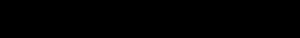
L'acide 2-aminoisobutyrique, également appelé acide α-aminoisobutyrique, α-méthylalanine ou encore 2-méthylalanine, est un acide aminé non protéinogène assez rare qu'on trouve dans certains peptides non ribosomiques et antibiotiques d'origine fongique tels que l'alaméthicine et certains lantibiotiques, ces derniers résultant de modifications post-traductionnelles de protéines synthétisées sur des ribosomes. Lorsqu'il est incorporé à un polypeptide, il induit fortement la formation d'une hélice α.